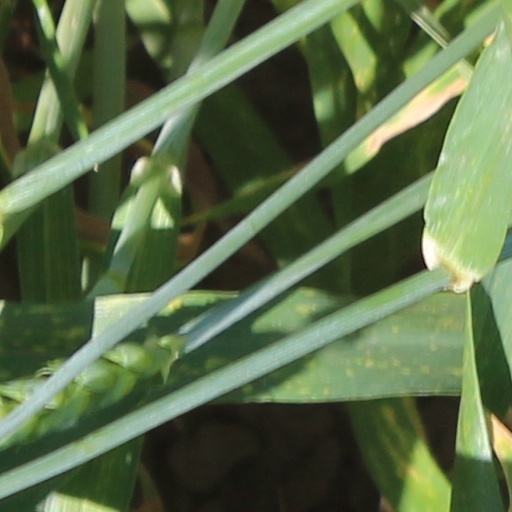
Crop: wheat